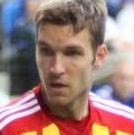
Age: 21